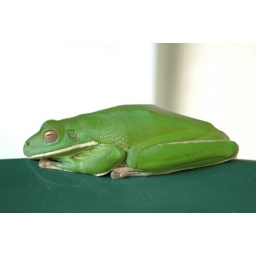
This frog was sitting on a chair outside our cabin in the Daintree Rainforest when I woke up.